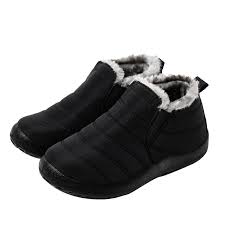
Waste category: shoes